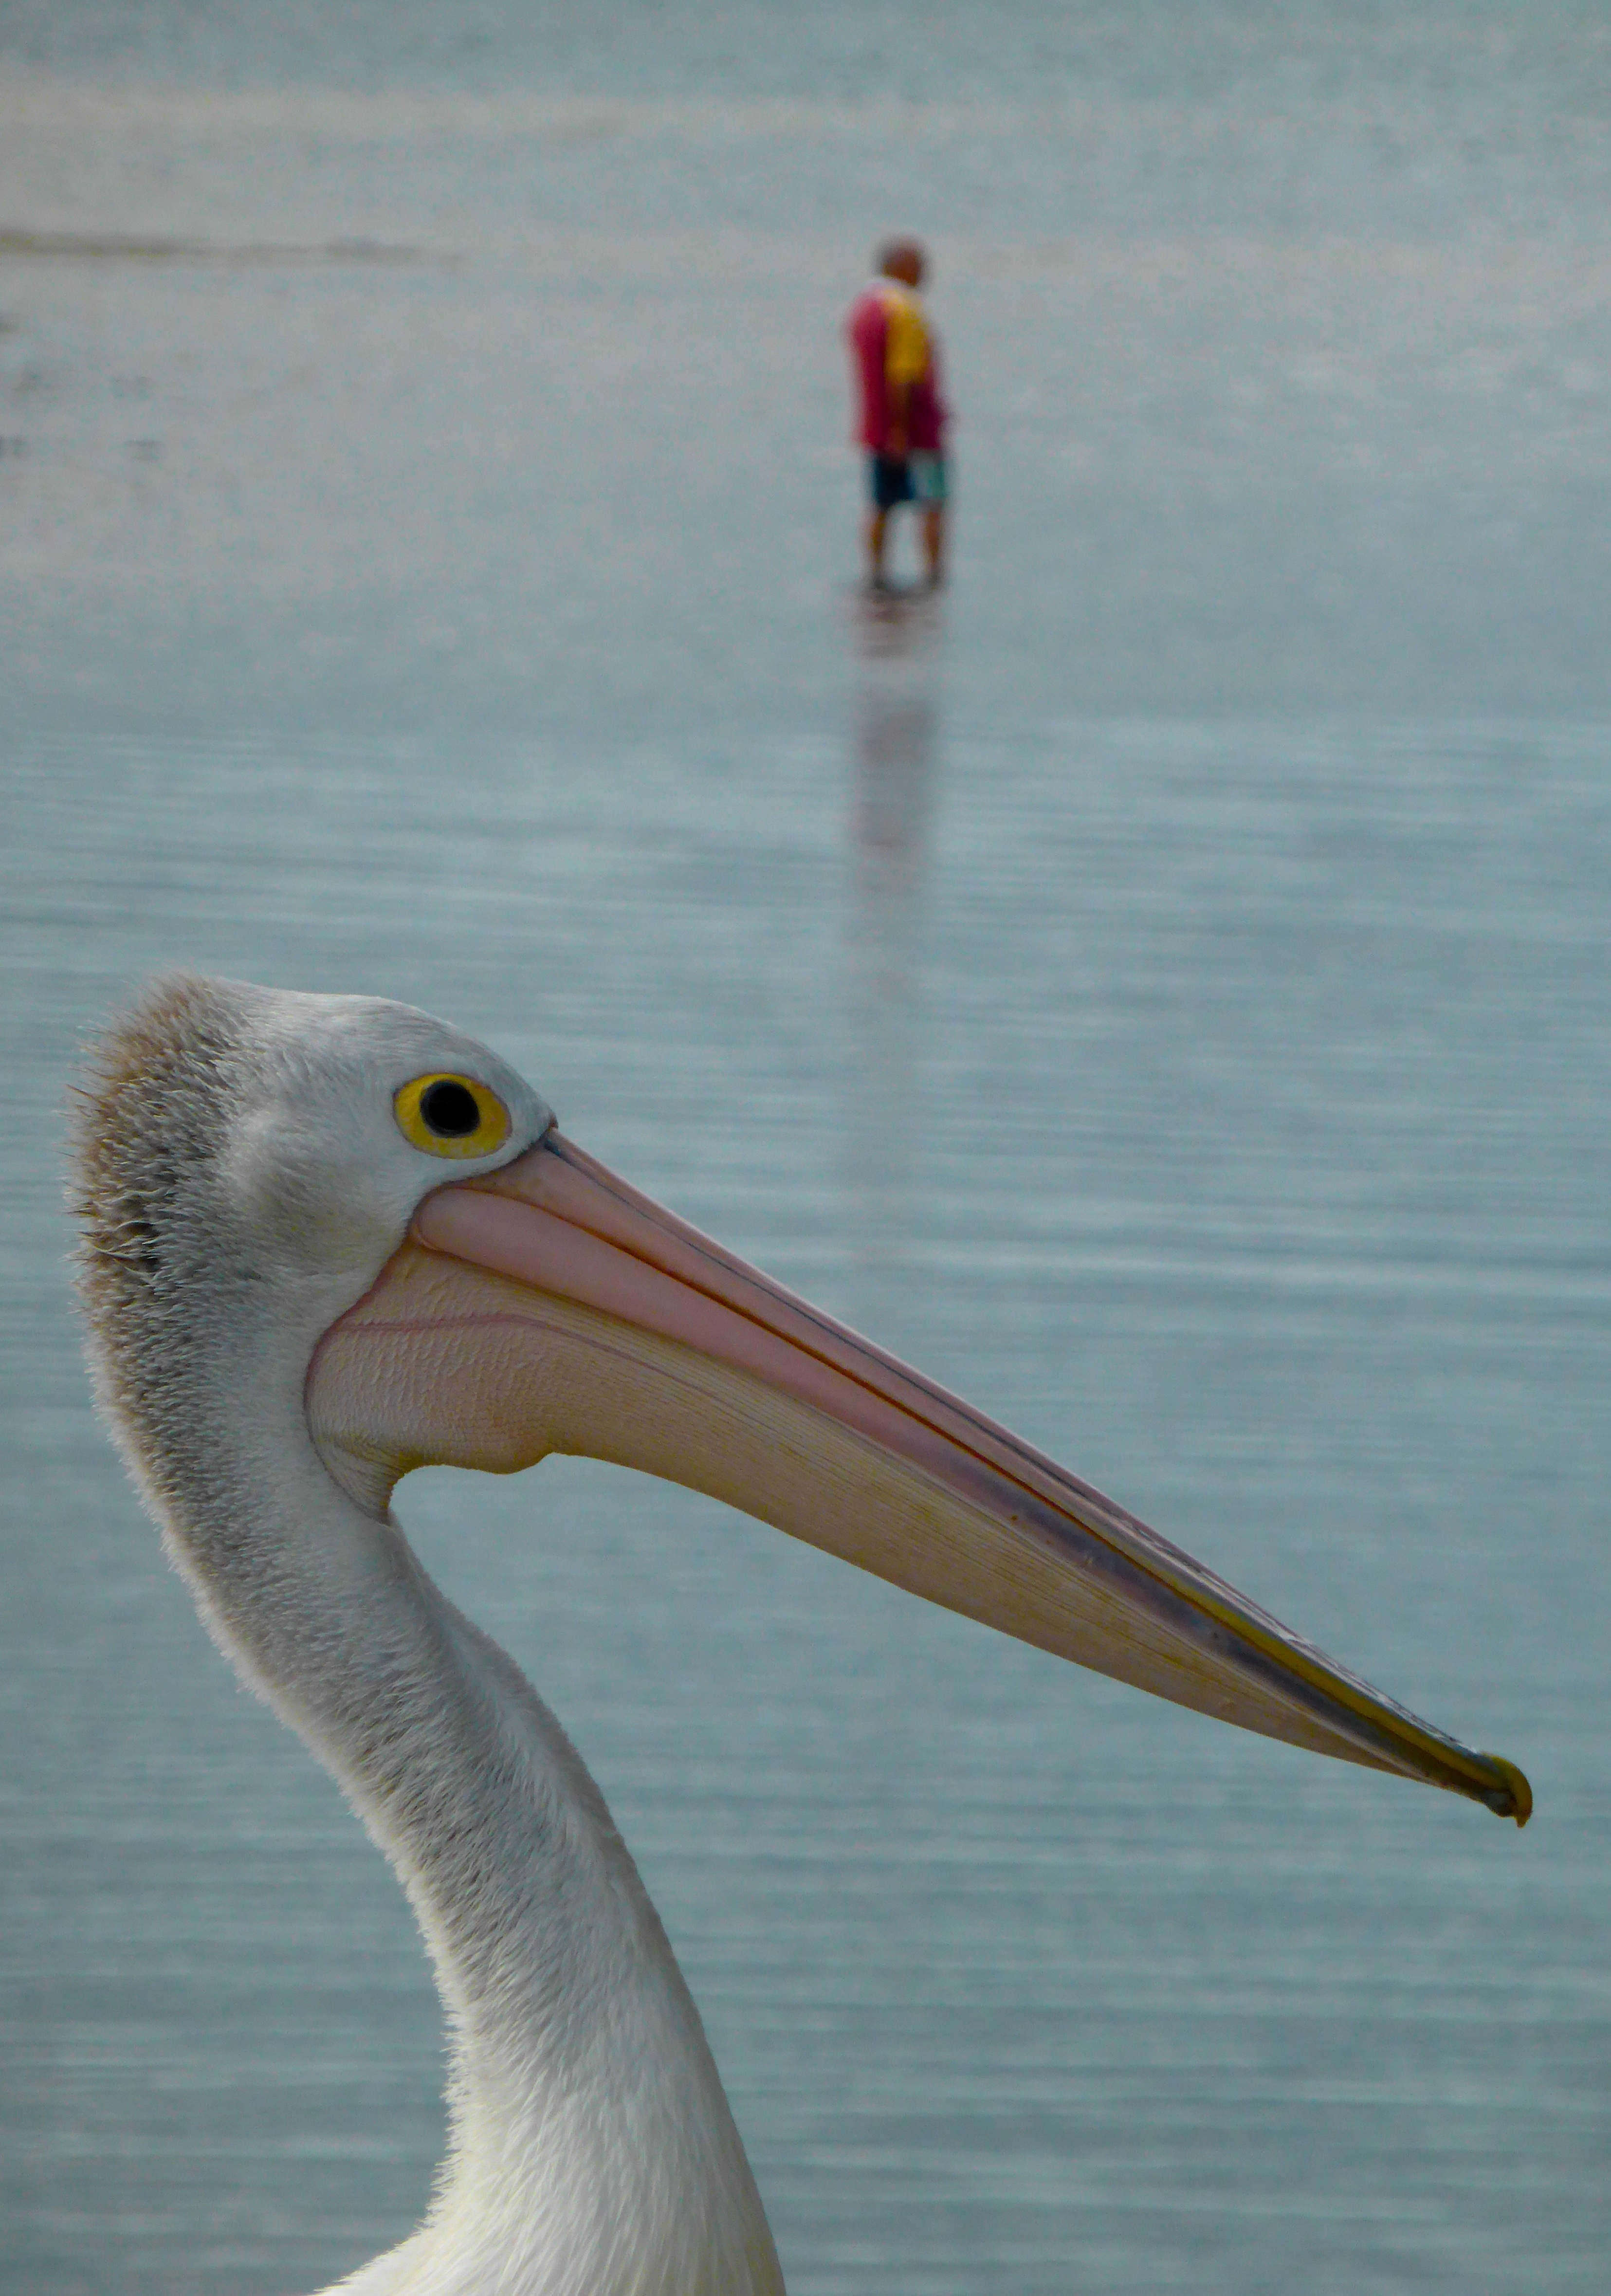
outdoor, bird, pelican, seabird, recreation, beak, fishing, peaceful, fauna, nautical, marine, vertebrate, pelecaniformes, angler